David Hyde Pierce

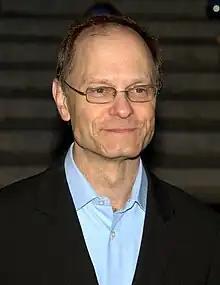
Pierce in New York City in 2010

David Hyde Pierce (born David Pierce; April 3, 1959) is an American actor. Known for his portrayal of psychiatrist Niles Crane on the NBC sitcom "Frasier" from 1993 to 2004, he received four Primetime Emmy Awards for Outstanding Supporting Actor in a Comedy Series as well as two Screen Actors Guild Awards. Pierce has also received five Golden Globe Awards nominations for Best Supporting Actor for the role. He won the Tony Award for Best Actor in a Musical for his role of Lt. Frank Cioffi in the Broadway musical "Curtains" (2007).